Qantas fleet

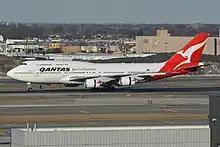
A Boeing 747-400ER at JFK Airport, 2016

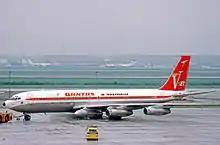
A Boeing 707 at Frankfurt Airport, 1972. Note the fifth engine under the wing.

In accordance with the Lend-Lease agreement, the five modified Catalinas used for Double Sunrise service were scuttled after the war. Qantas obtained seven former Royal Australian Air Force Catalinas, using them to serve outlying South Pacific islands. The last two Catalinas were retired in 1958.